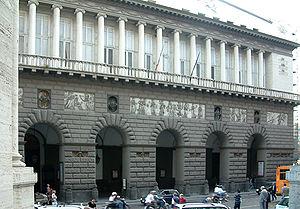
La liste ci-après présente les salles d'opéra dans le monde, qu'il s'agisse d'édifices dédiés
L’architecture néoclassique en Italie est, dans la péninsule comme dans tous les pays occidentaux, la phase de l'histoire de l'architecture qui, après l'époque du baroque et du rococo, s'est orientée vers l'âge classique de la Grèce et de la Rome antiques en reprenant les idéaux et les apparences formelles. Influencée par l'attrait pour la mythologie qui régnait à l'époque où le Grand Tour marquait la formation de générations entières de nouveaux artistes et de toute une classe sociale, de l'aristocratie à la haute bourgeoisie, elle s'est développée dans la seconde moitié du XVIIIᵉ siècle. Le phénomène s'est prolongé jusqu'au XIXᵉ siècle et il est bien difficile d'arrêter des dates précises : le néo-classicisme se fond en effet avec l'éclectisme, ou bien continue à s'affirmer parallèlement à celui-ci, finissant par laisser des témoignages dans l'architecture contemporaine.